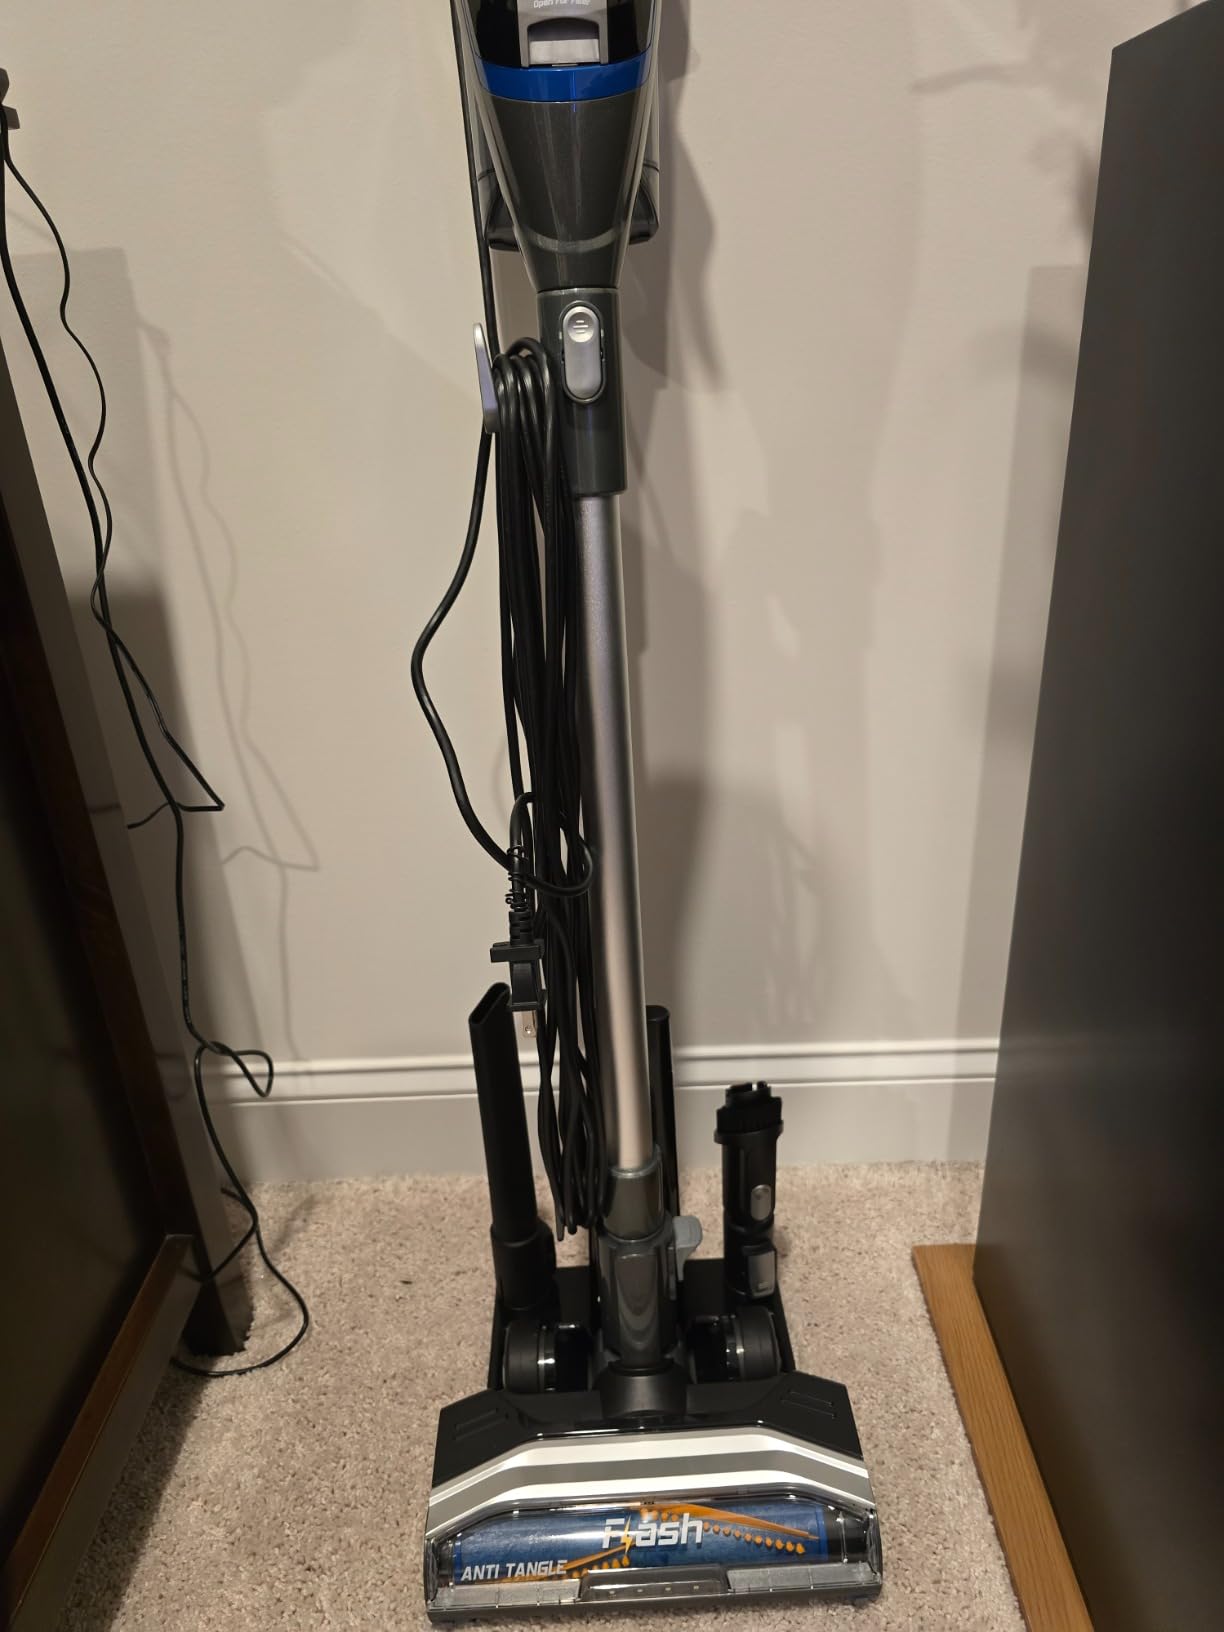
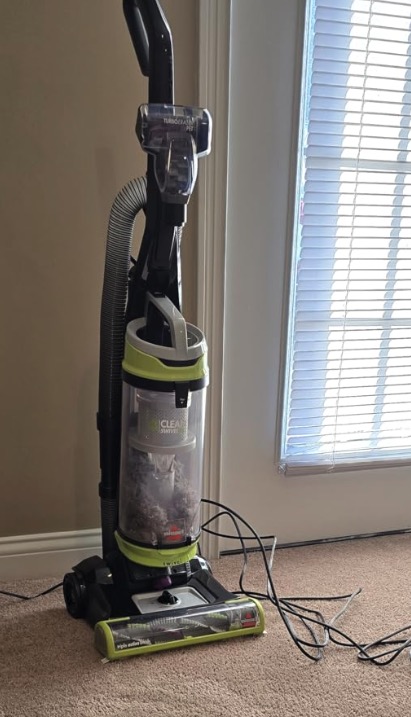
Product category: items_vacuum
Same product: no